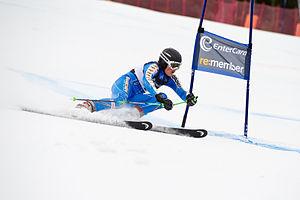
Anna Swenn-Larsson, née le 18 juin 1991, est une skieuse alpine suédoise.